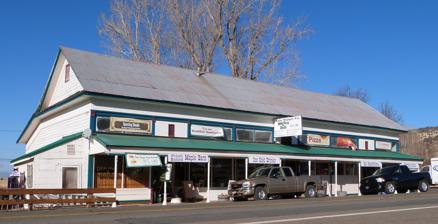
Building: Adin Supply Company
Country: United States of America
Year built: 1906
United States historic place Adin Supply Company U.S. National Register of Historic Places Location W side of Main St. between Center and McDowell Sts., Adin, California Coordinates 41°11′50″N 120°56′40″W / 41.19722°N 120.94444°W / 41.19722; -120.94444 Area less than one acre Built 1906 NRHP reference No. 97000028 Added to NRHP February 7, 1997 The Adin Supply Company , located on the west side of Main St. between Center and McDowell Sts. in Adin, California , was probably built in 1906. The listing included two contributing buildings . It has also been known as Big Valley Co-op Store . The building is a one-story woodframe building about 50 by 80 feet (15 m × 24 m) in plan.  It has siding of horizontal boards.  Its roof, covered originally by shingles, is corrugated metal . In 1996, it was the largest and oldest retail facility in Adin. References